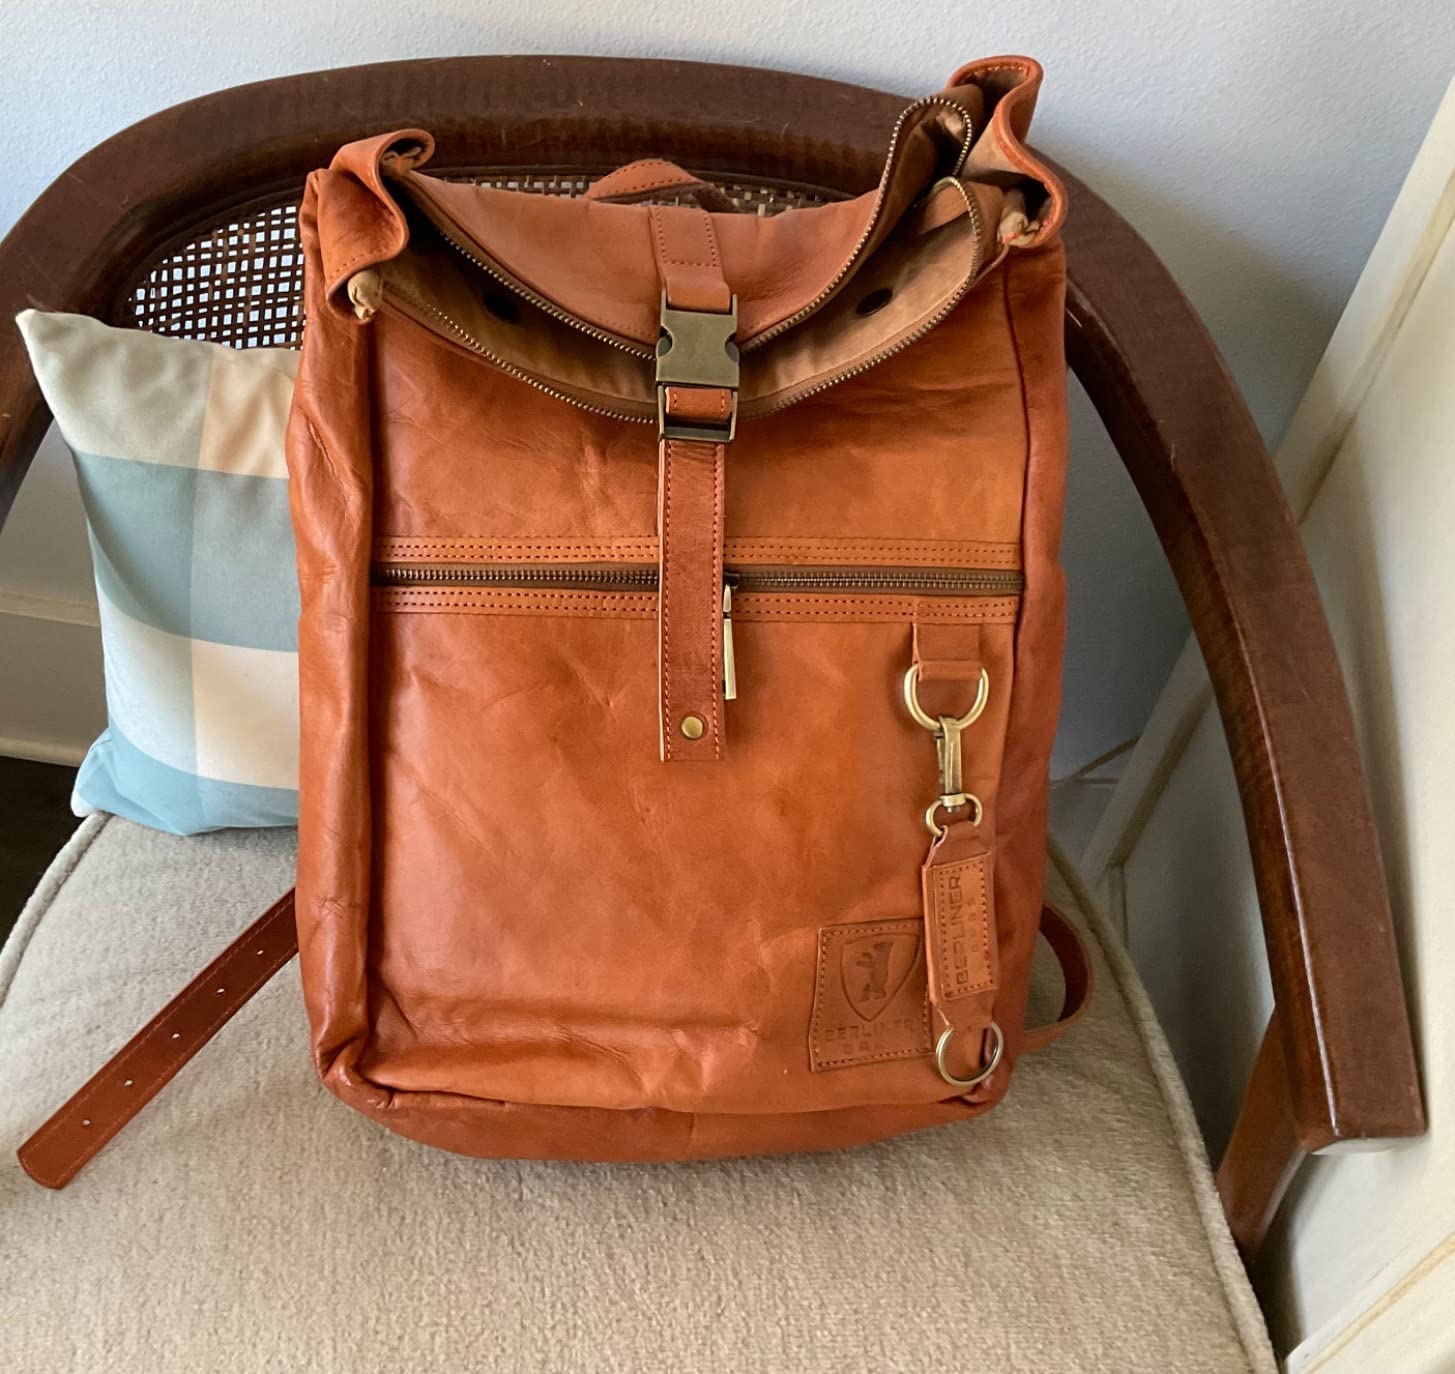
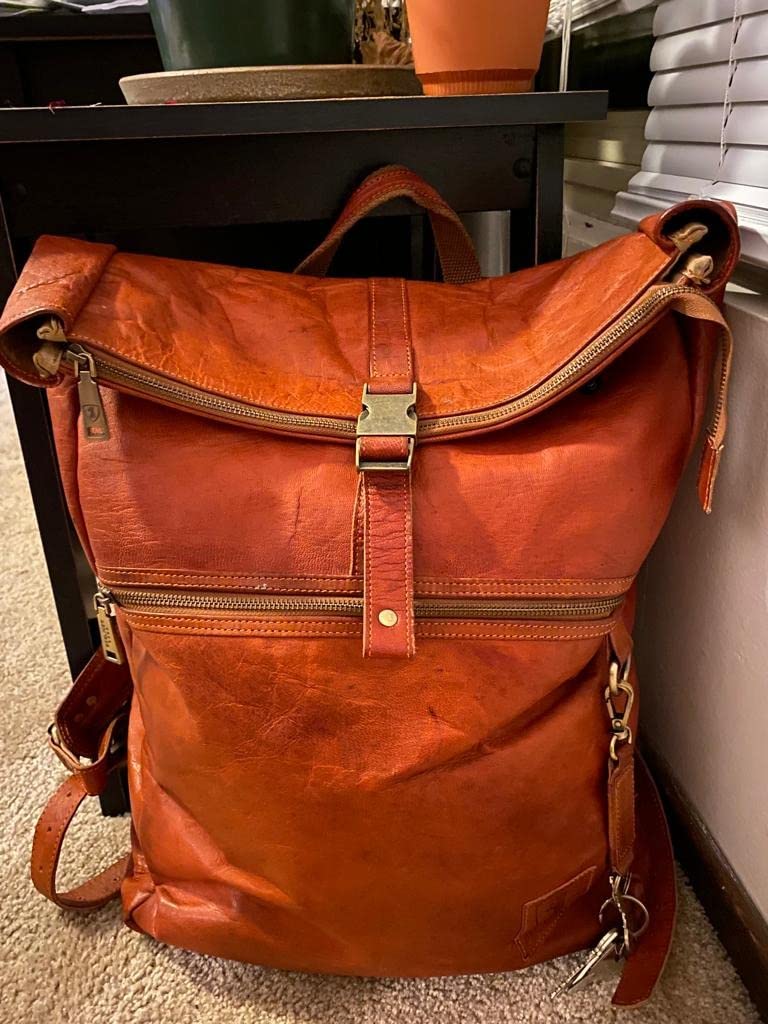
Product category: bag
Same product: yes